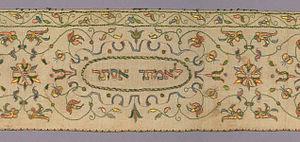
La présence de Juifs à Ancône remonte au moins au Xᵉ siècle. La ville abrite ainsi l'une des plus anciennes communautés juives d'Italie.